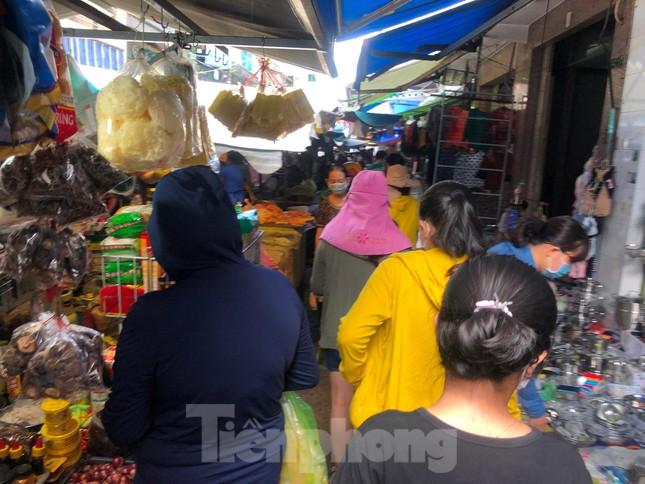
bên trong khu chợ có sự xuất hiện của nhiều người